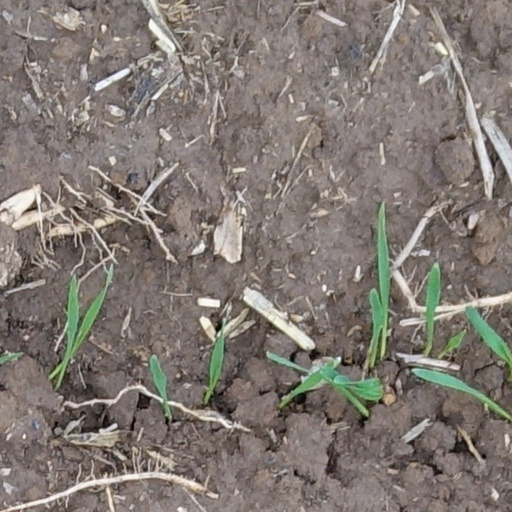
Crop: wheat